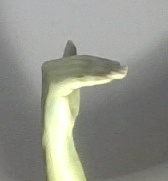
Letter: khaa